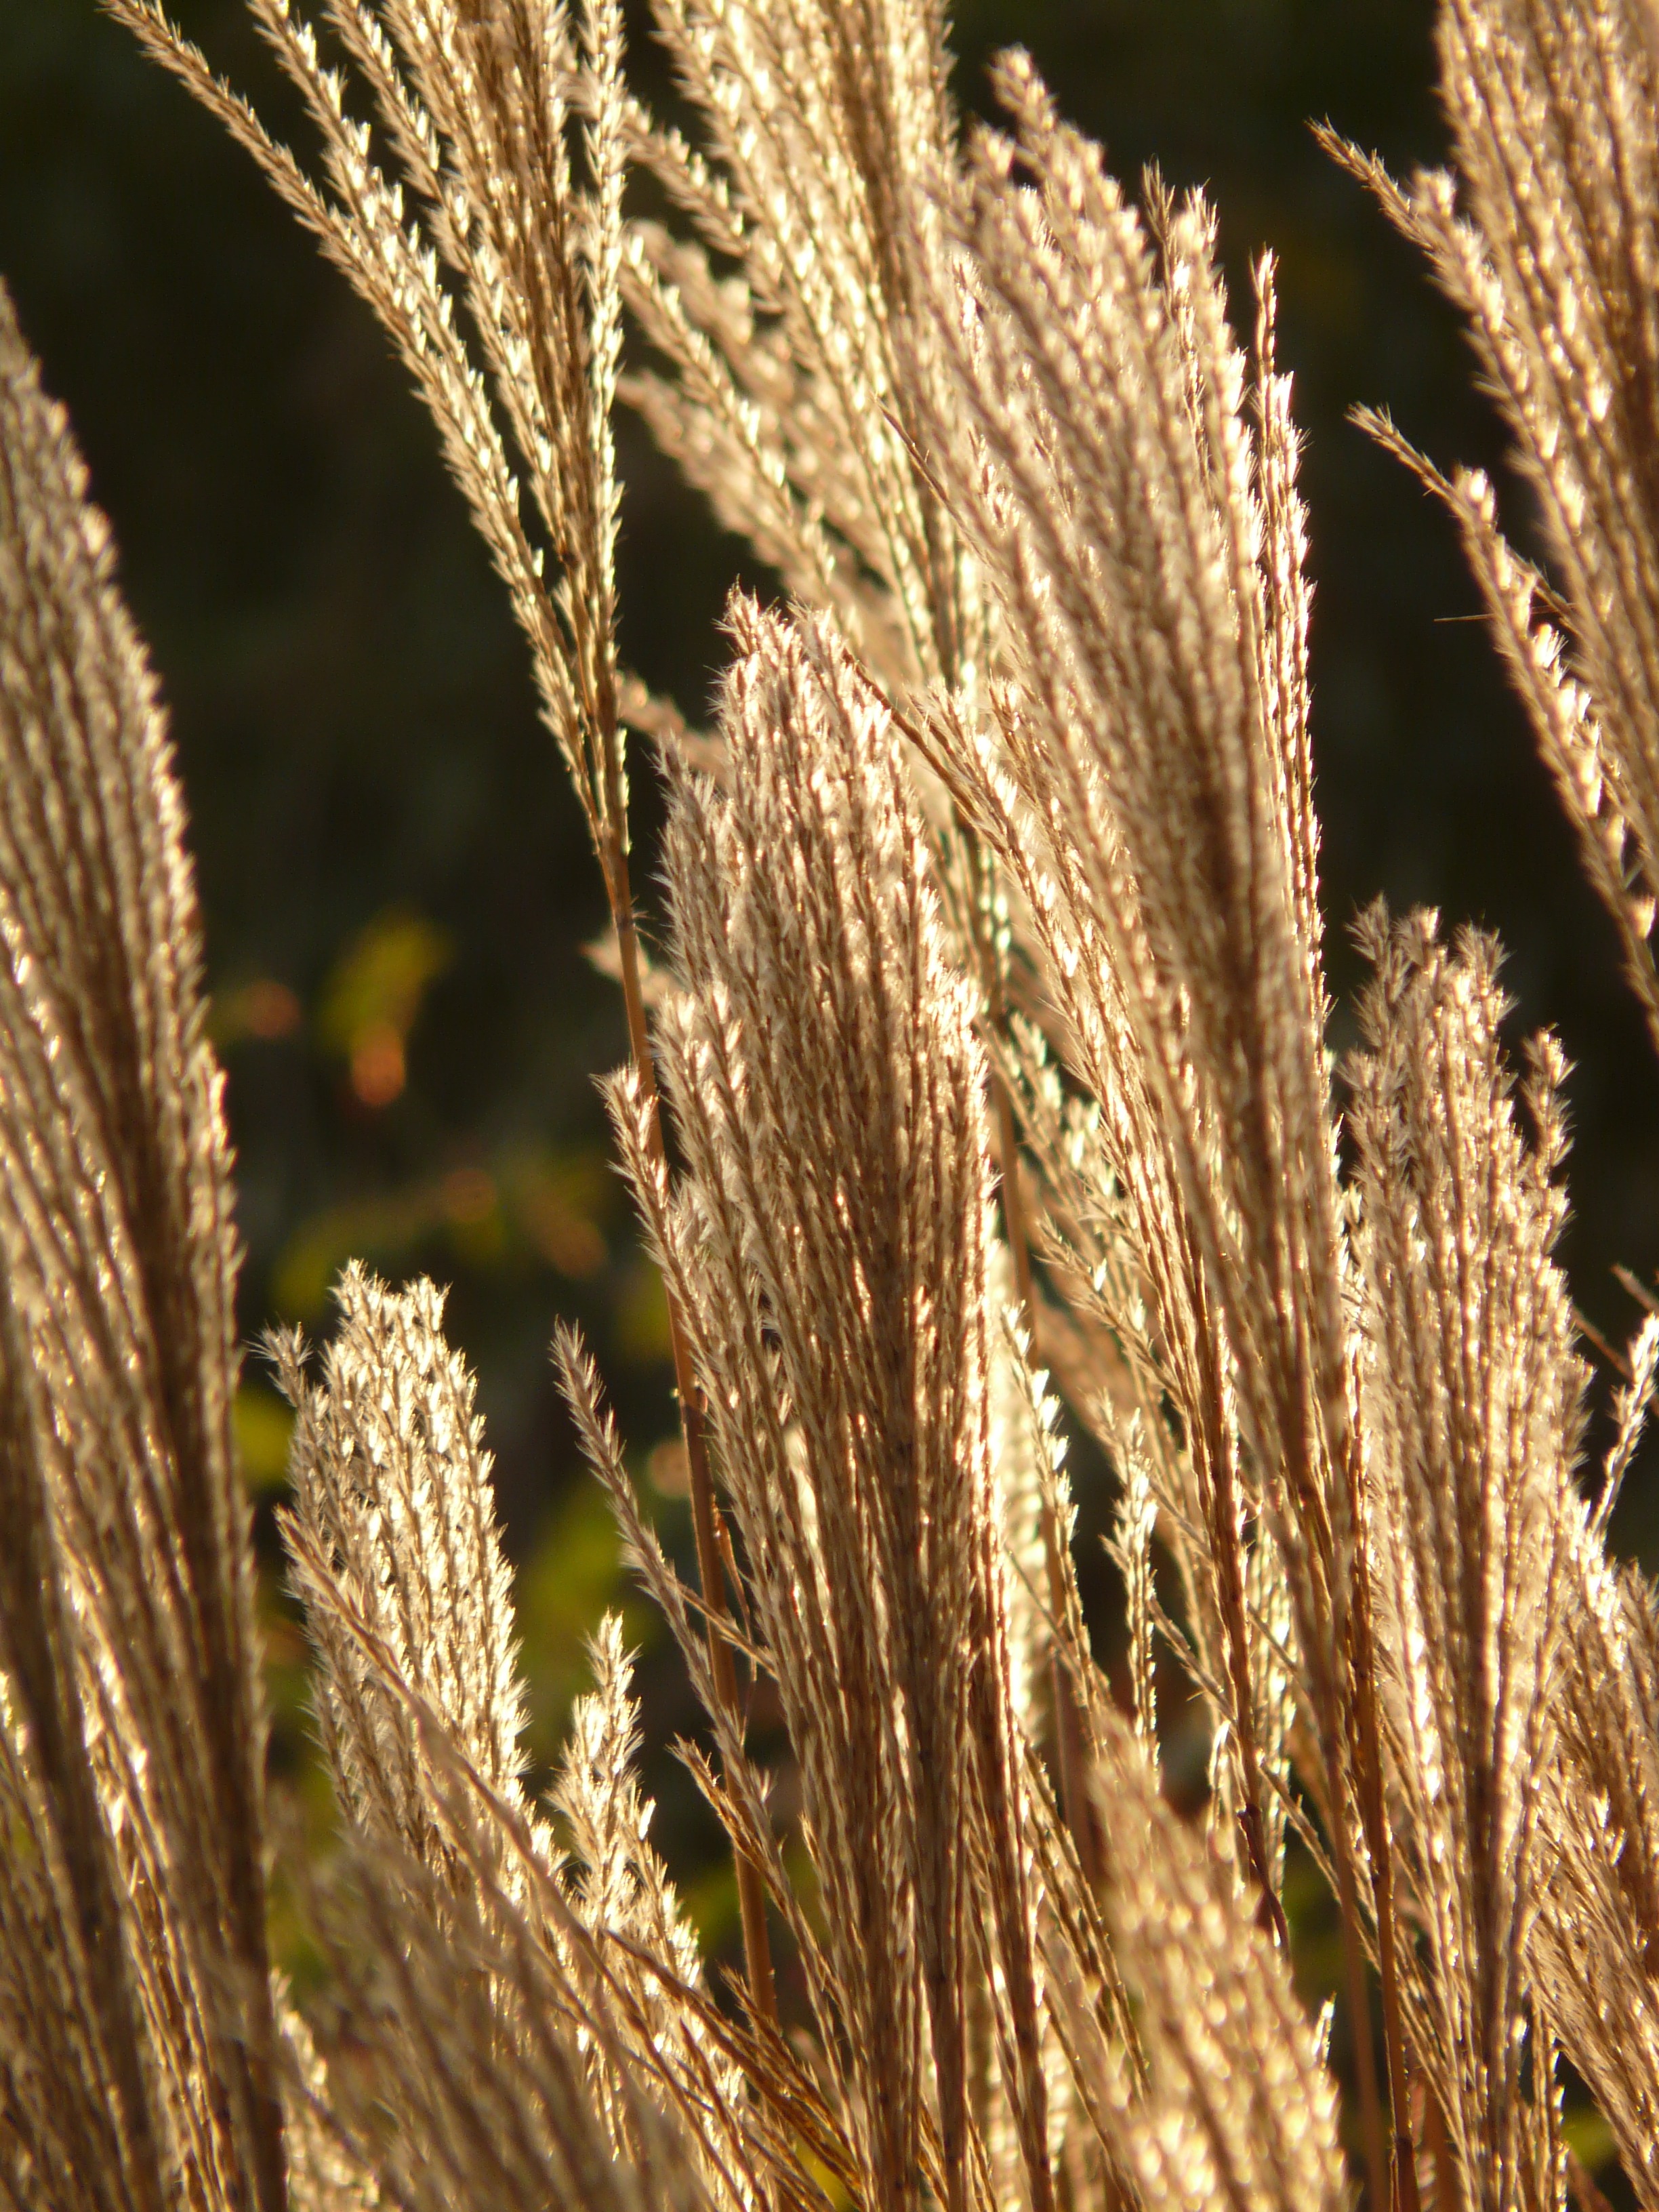
tree, nature, grass, branch, plant, field, barley, wheat, leaf, flower, reed, food, golden, crop, botany, agriculture, flora, cereal, close up, silver, rye, mood, shimmer, poaceae, licorice, back light, macro photography, ornamental plant, bamboo grassedit this page, flowering plant, commodity, miscanthus, hordeum, silver spring, grass family, plant stem, land plant, food grain, einkorn wheat, miscanthus sinensis, small elefantengras